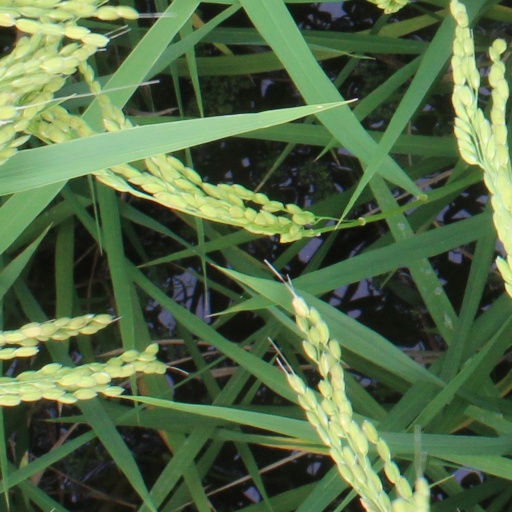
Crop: rice